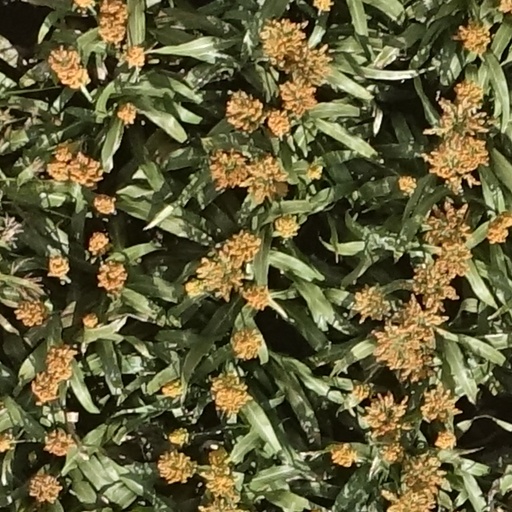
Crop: sorghum